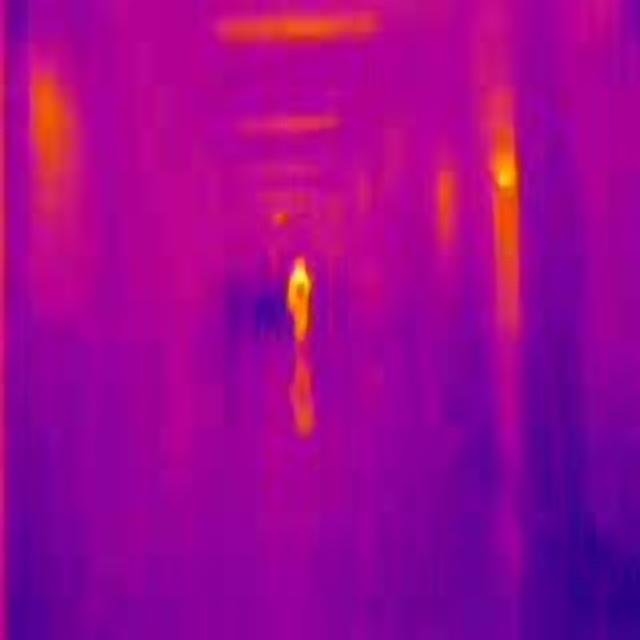
Detected objects:
label: person